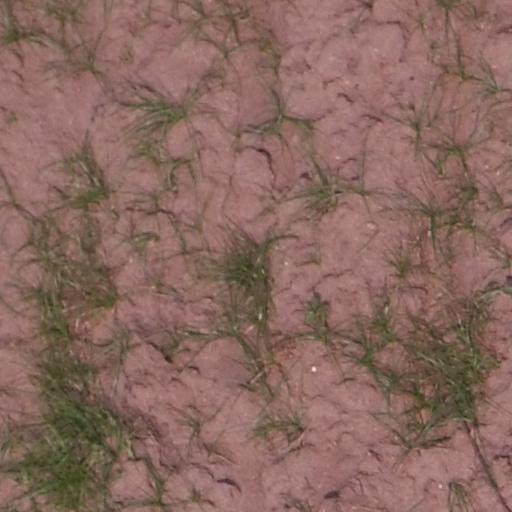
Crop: maize; corn